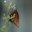
Label: butterfly